James Cawley

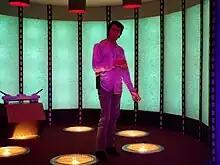

James Cawley (born June 23, 1967) is an American executive film producer and actor, known for his portrayal of Captain James T. Kirk in the fan film series "".